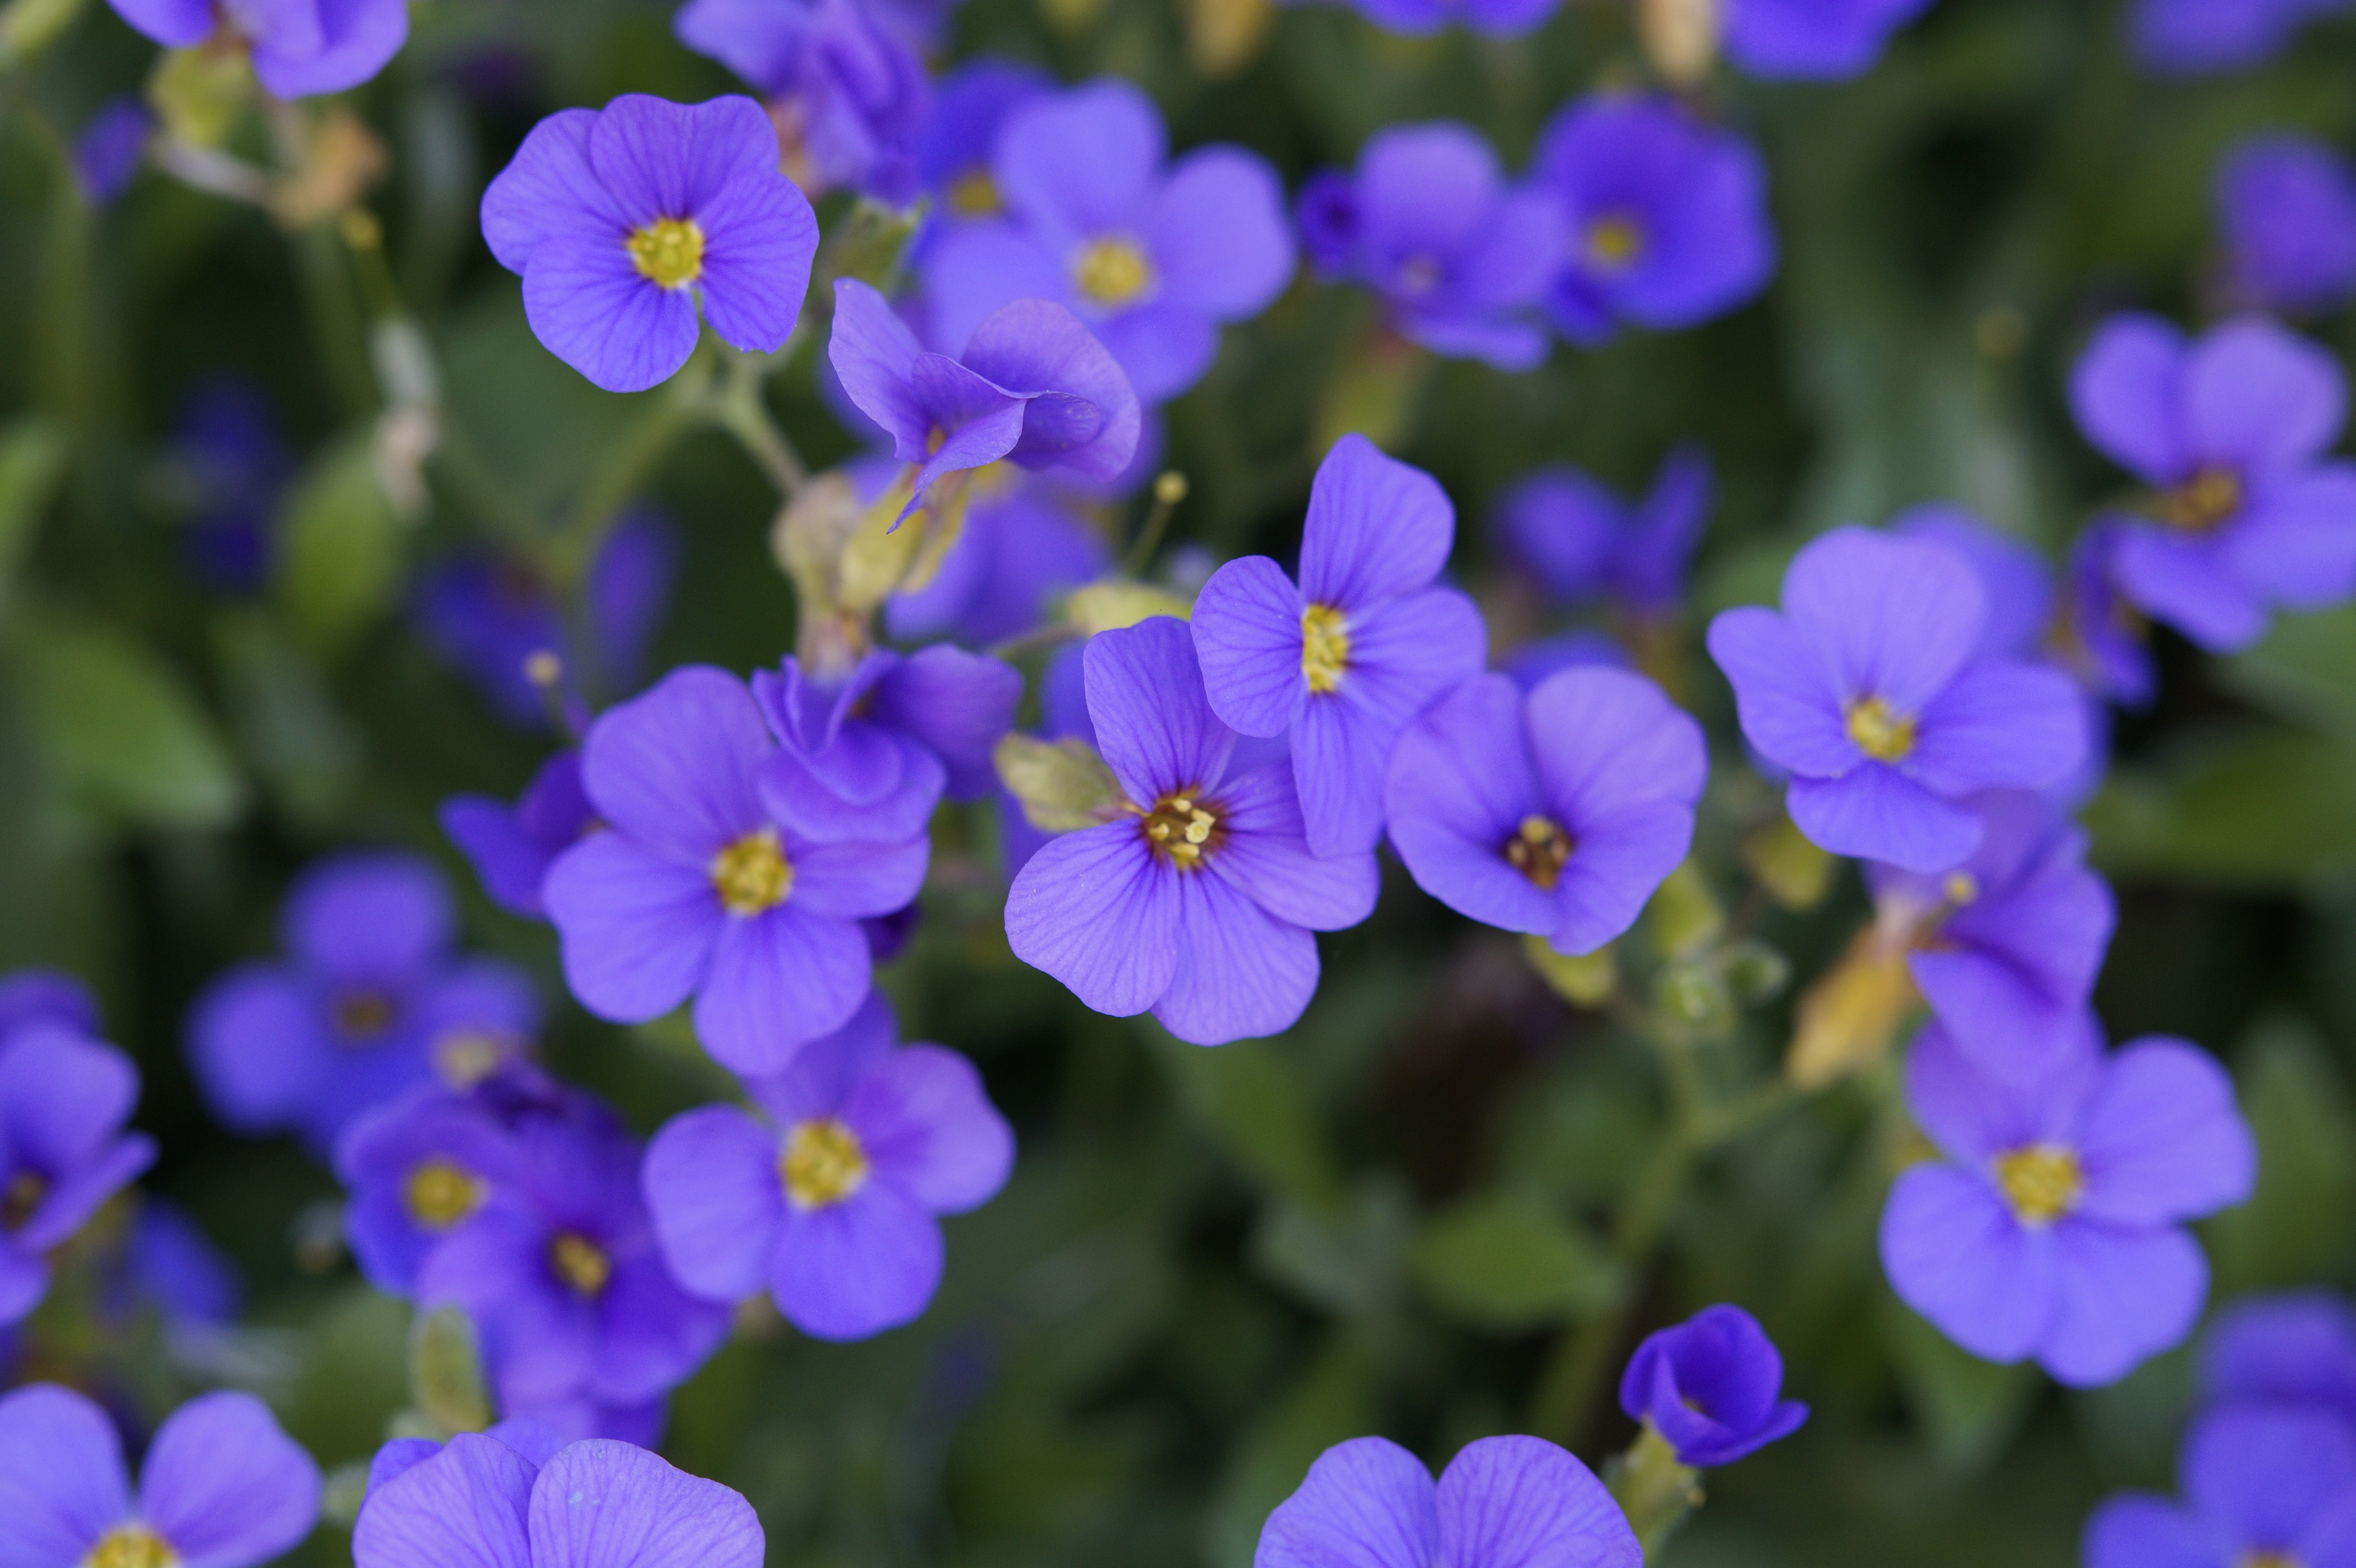
plant, flower, purple, petal, bloom, spring, blue, close, flora, wildflower, flowers, viola, macro photography, bl tenmeer, flowering plant, blue pillow, aubretia, annual plant, land plant, violet family